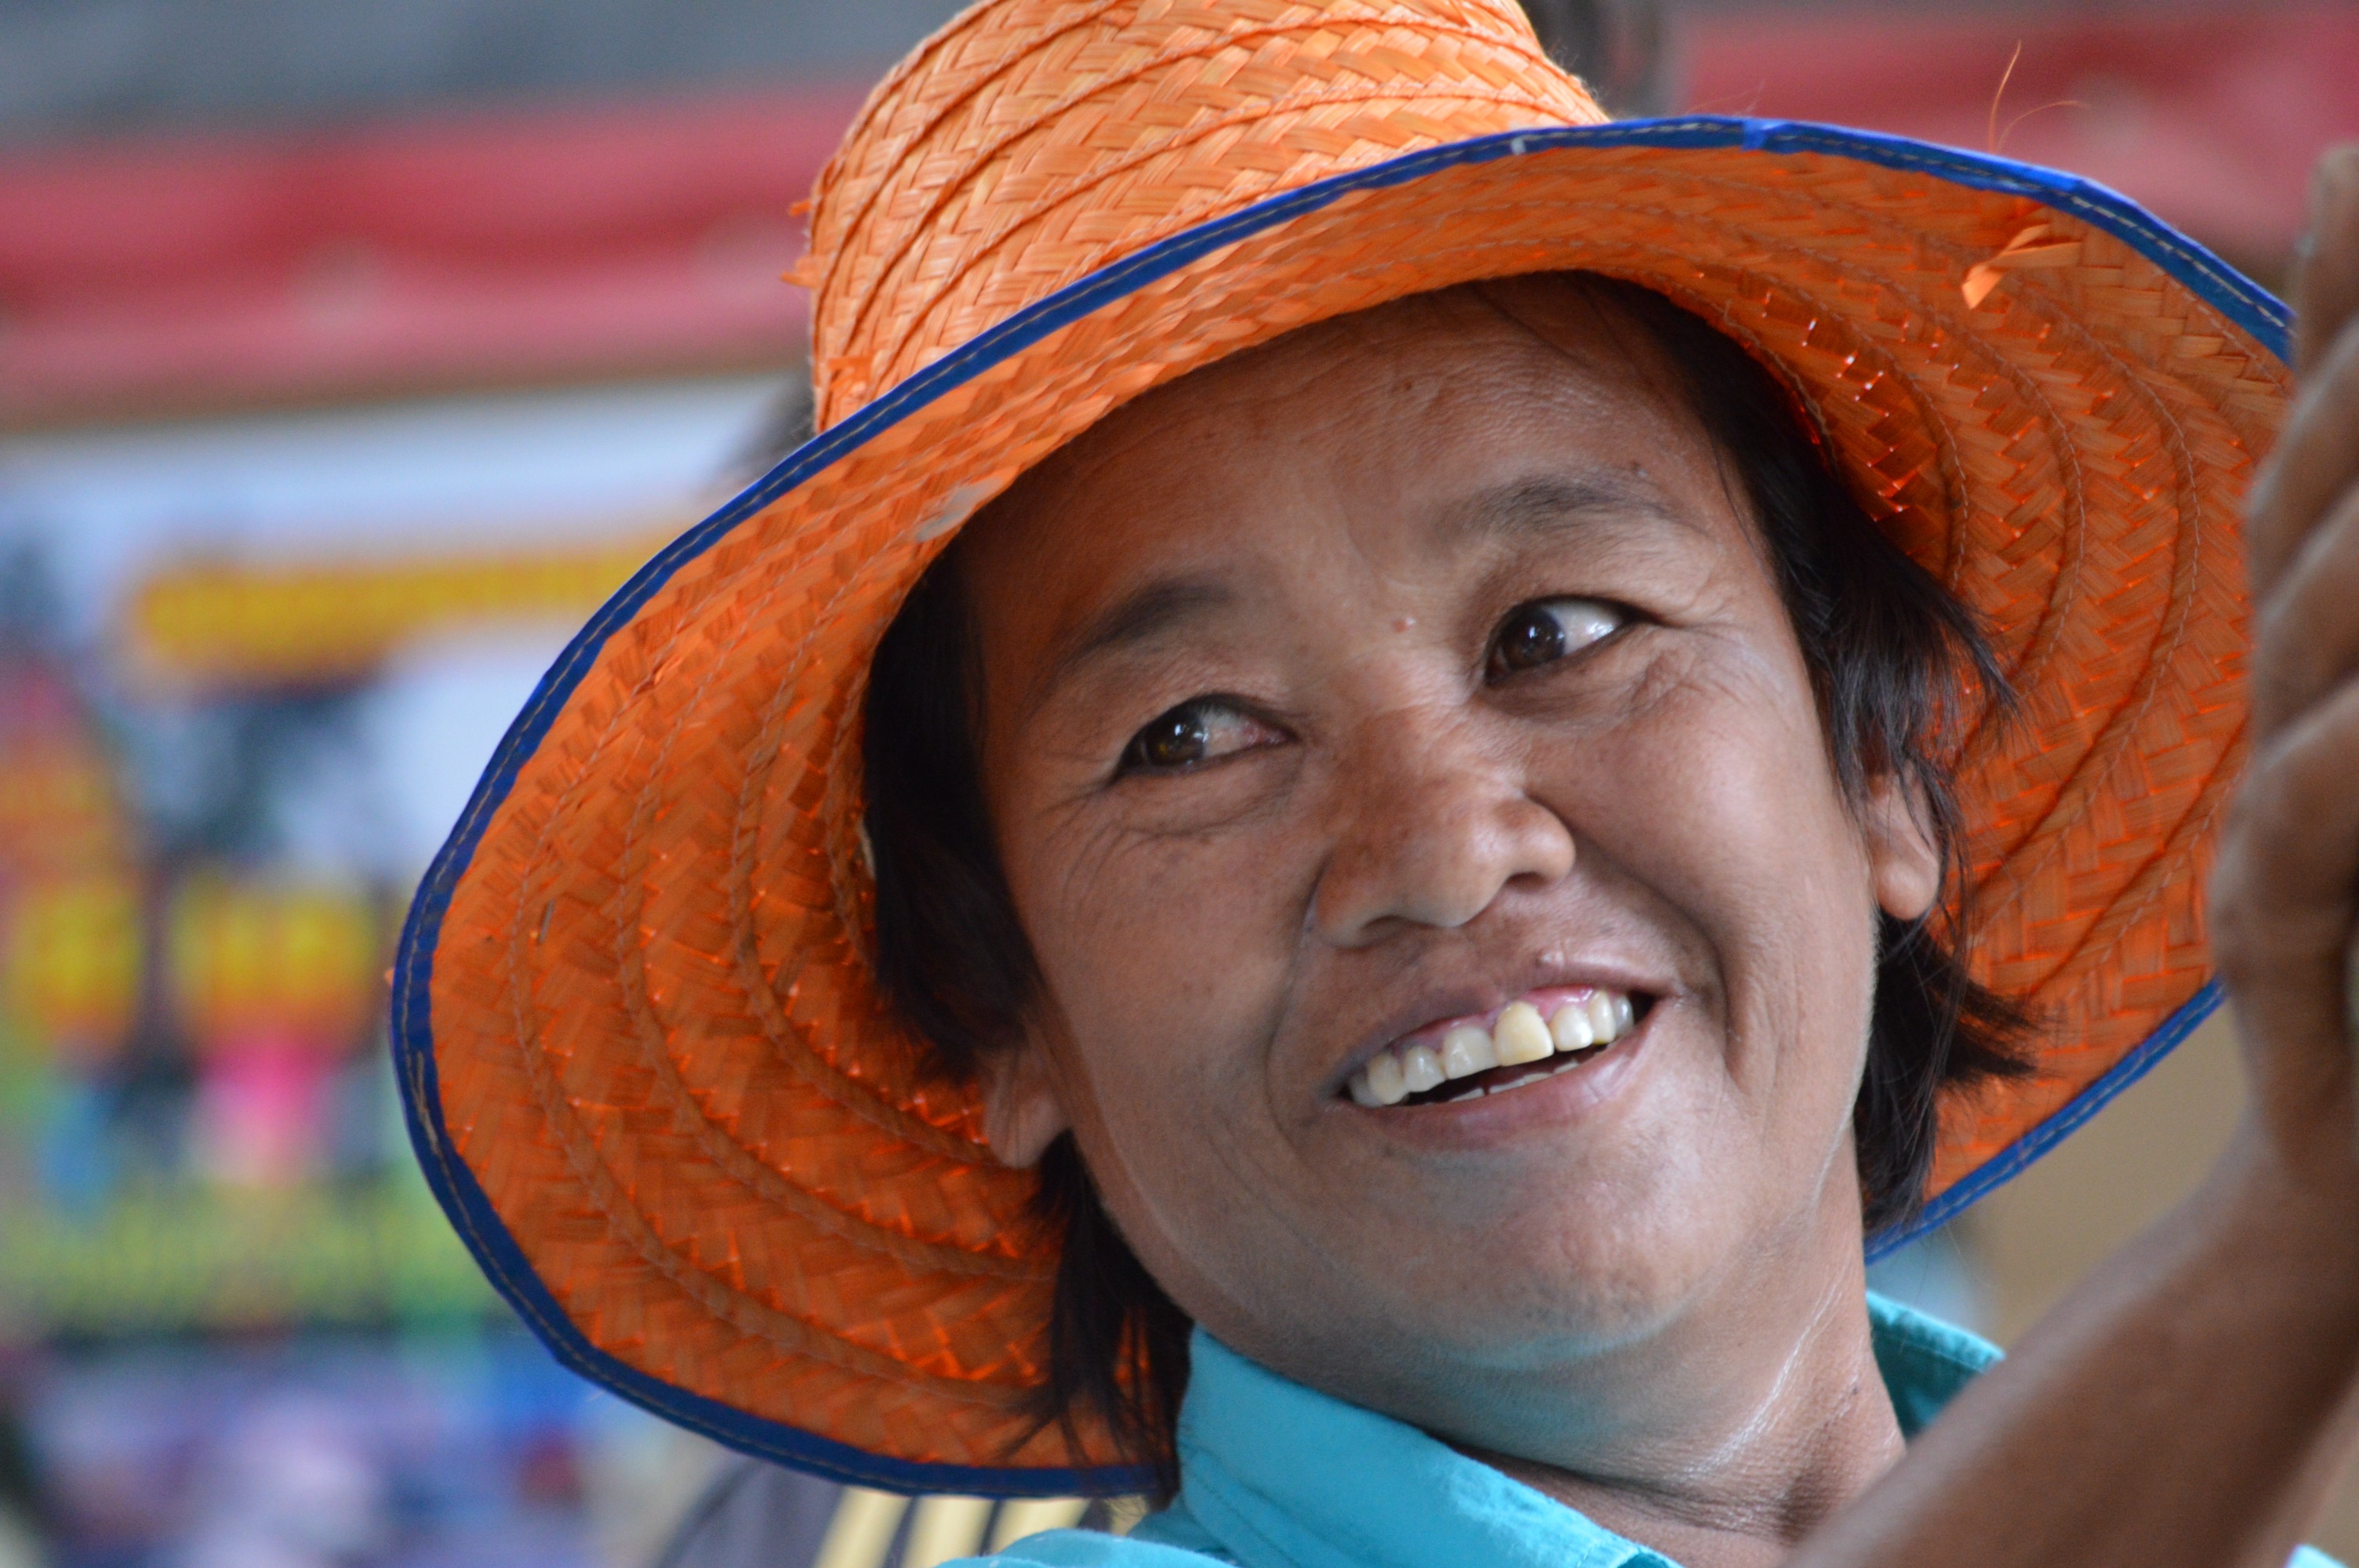
person, people, woman, male, portrait, color, asia, child, human, lady, facial expression, smile, thailand, senior citizen, face, fun, head, laughter, emotion, satisfaction, peasant woman